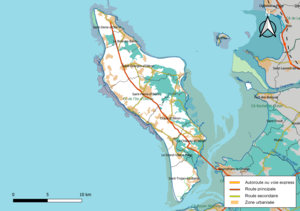
Carte géographique de la Communauté de communes de l'Île-d'Oléron, département de la Charente-Maritime, France. Composition au 1er janvier 2019.
La Communauté de communes de l'île d'Oléron est une communauté de communes française, située dans le département de la Charente-Maritime.